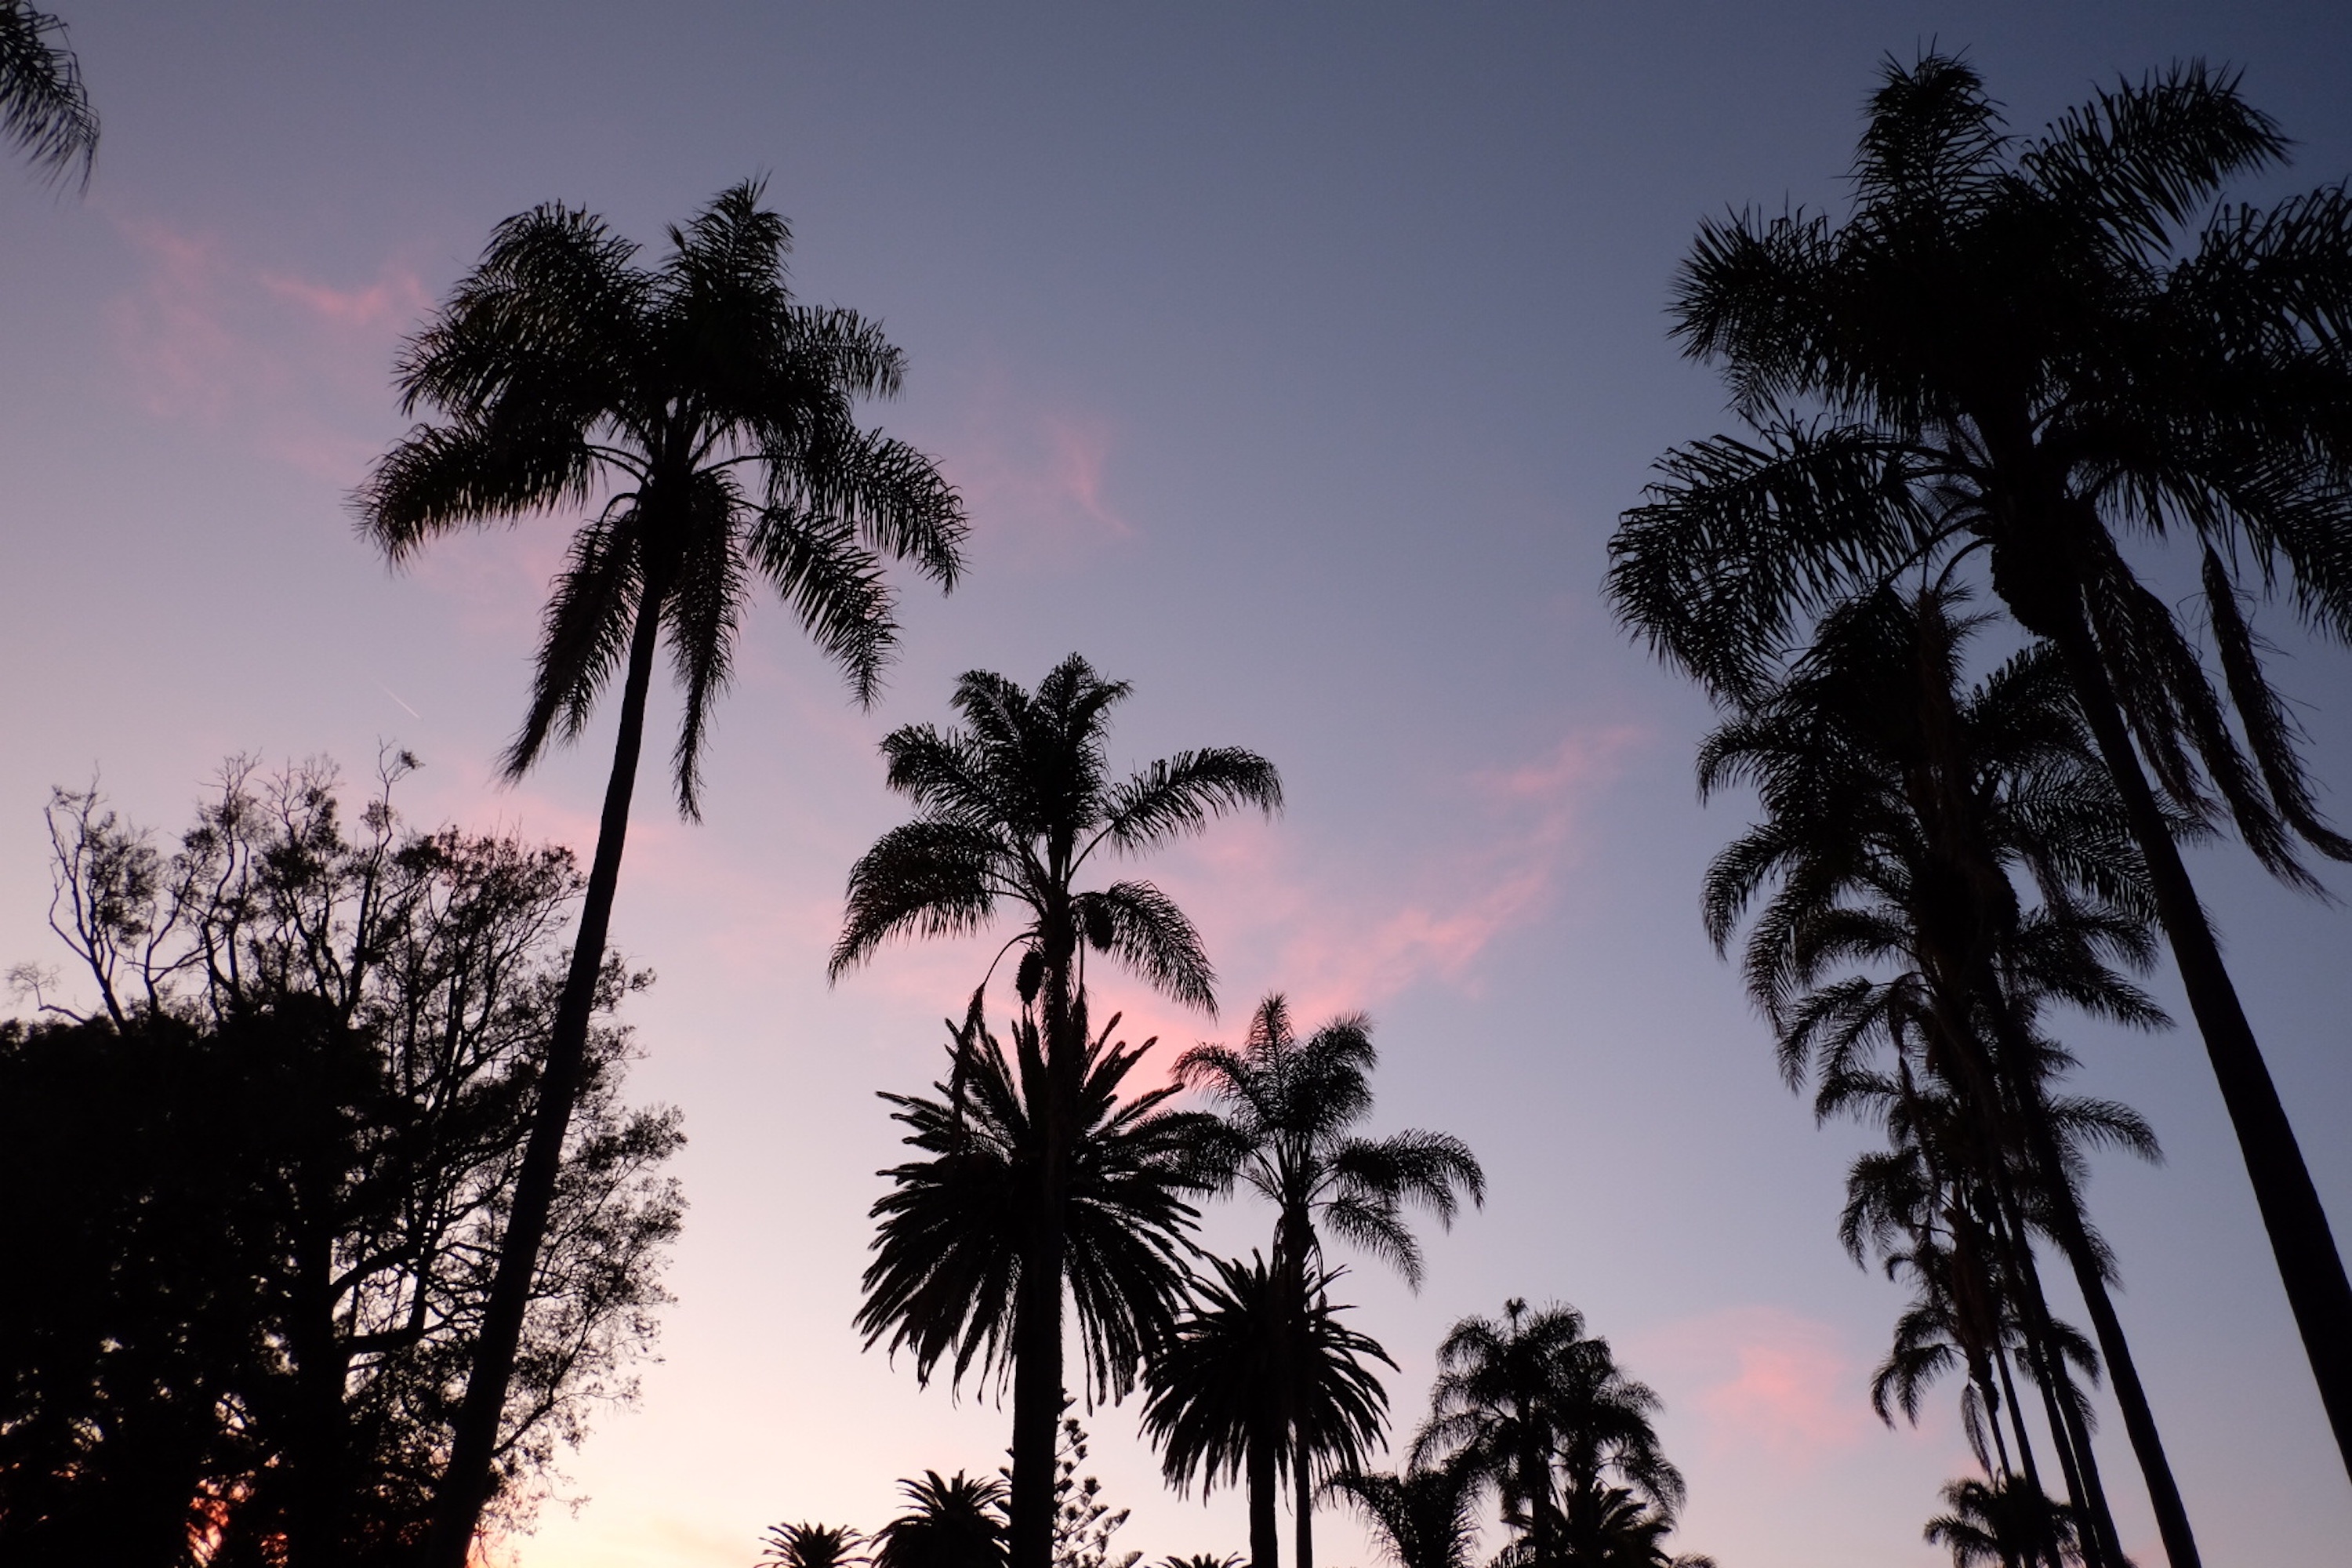
tree, plant, sky, sunset, morning, flower, dawn, dusk, evening, flowering plant, woody plant, land plant, arecales, palm family